Conduit current collection

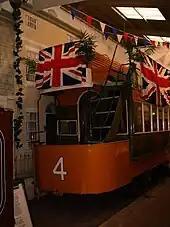
Conduit tramcar 4 from Blackpool, on display at the National Tramway Museum

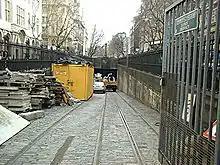
Abandoned conduit trackage at the Kingsway Tramway Subway in London

Conduit current collection systems were implemented as early as 1881 with the Gross-Lichterfelde Tramway.